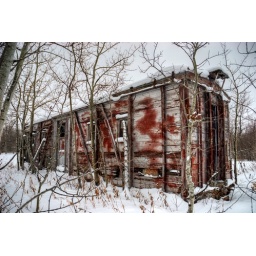
An old train car or caboose. Pasteurized out in a field bearing another cold winter in Manitoba.